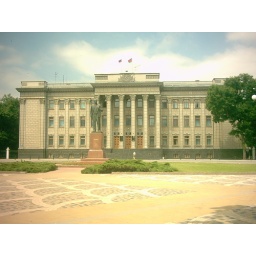
presidential palace. The monument in front of the building is the actual transnistrian president Igor Smirnov